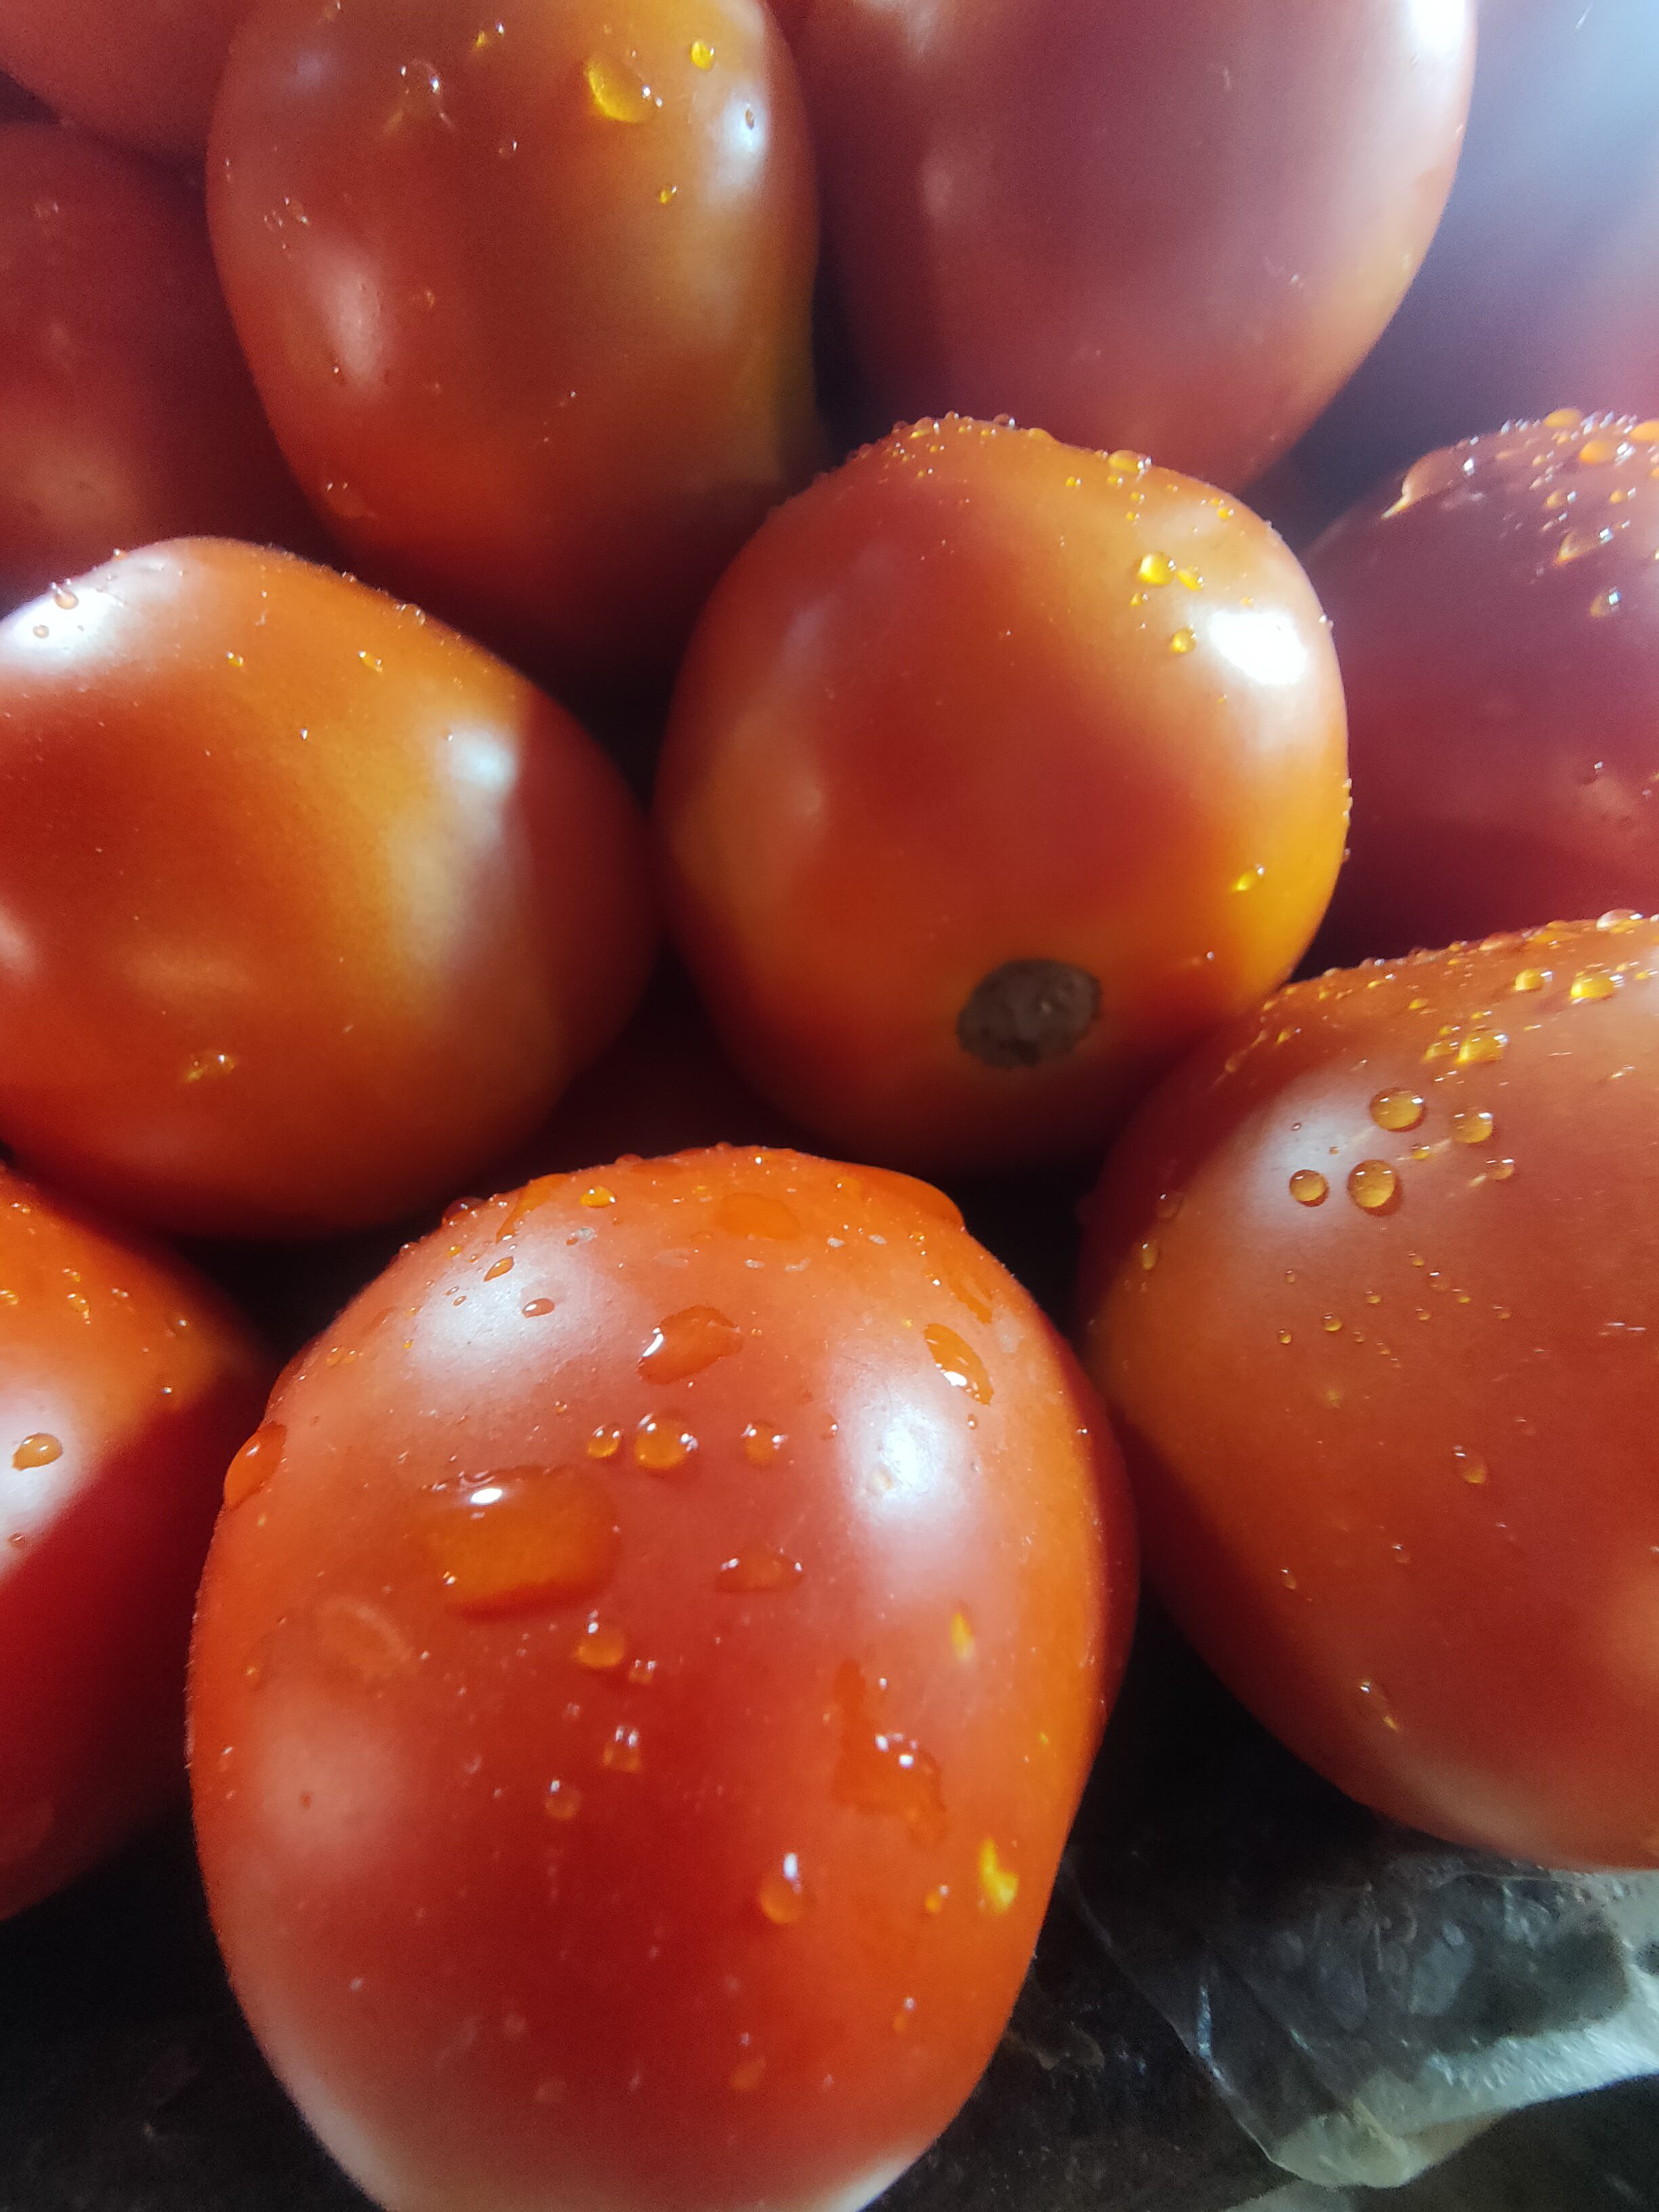
Label: Solanum Iycopersicum